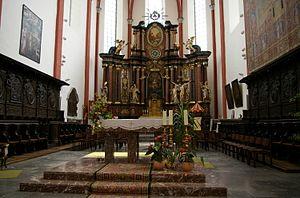
Basilique de Prüm
La basilique de Prüm, dans l'Eifel, est une basilique mineure papale dédiée au Saint-Sauveur et à la Transfiguration du Christ. Elle était autrefois l'église abbatiale de l'ancienne abbaye de Prüm, fondée par l'Ordre bénédictin. Elle dépend de l'évêché de Trèves.